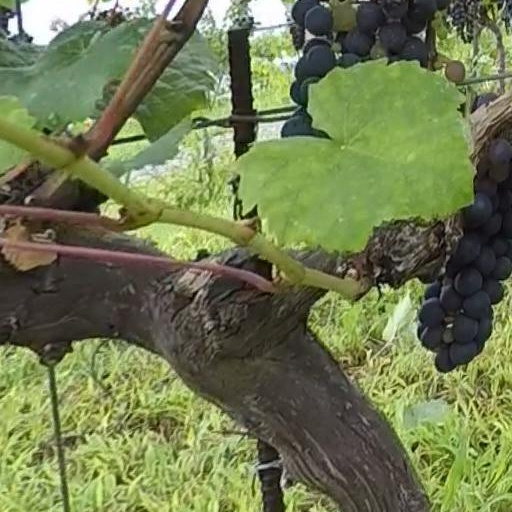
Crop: grape